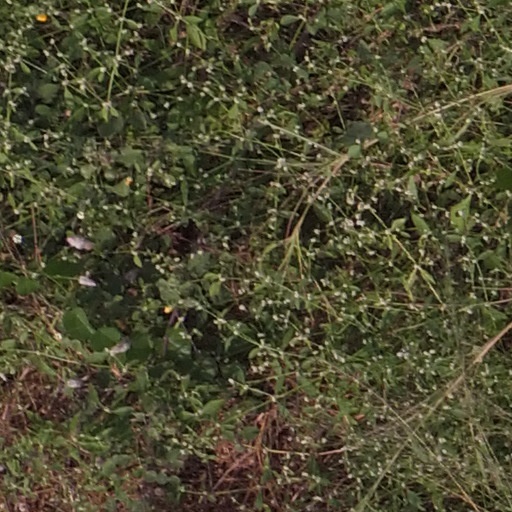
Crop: maize; corn